Bread and Roses (2000 film)

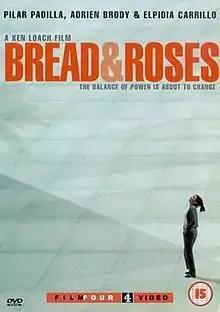
British theatrical release poster

Bread and Roses is a 2000 film directed by Ken Loach, starring Pilar Padilla, Adrien Brody and Elpidia Carrillo. The plot deals with the struggle of poorly paid janitorial workers in Los Angeles and their fight for better working conditions and the right to unionize. It is based on the "Justice for Janitors" campaign of the Service Employees International Union (SEIU), and the lead union organizer, Sam Shapiro, is based on SEIU organizer Jono Shaffer.